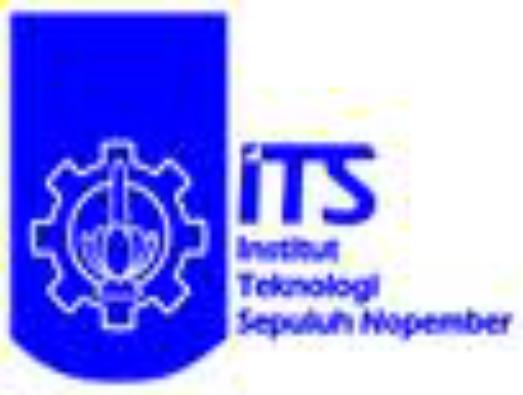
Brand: ITS-1
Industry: Transportation